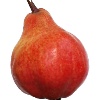
Label: red_pear